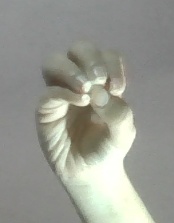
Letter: ha